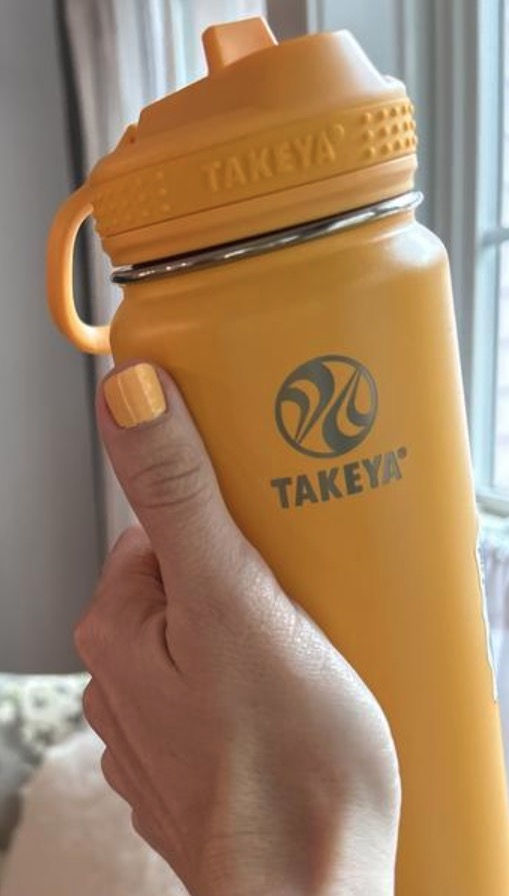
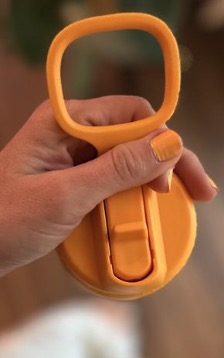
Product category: misc
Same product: yes